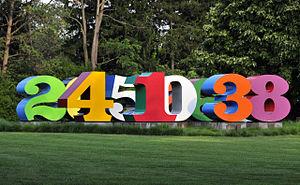
Robert Indiana, nom d'artiste de Robert Clark, né le 13 septembre 1928 à New Castle et mort le 19 mai 2018 à Vinalhaven, est un artiste américain associé au mouvement du pop art.